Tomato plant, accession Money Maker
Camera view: tilt-top (135 deg); turntable rotation: 120 degrees
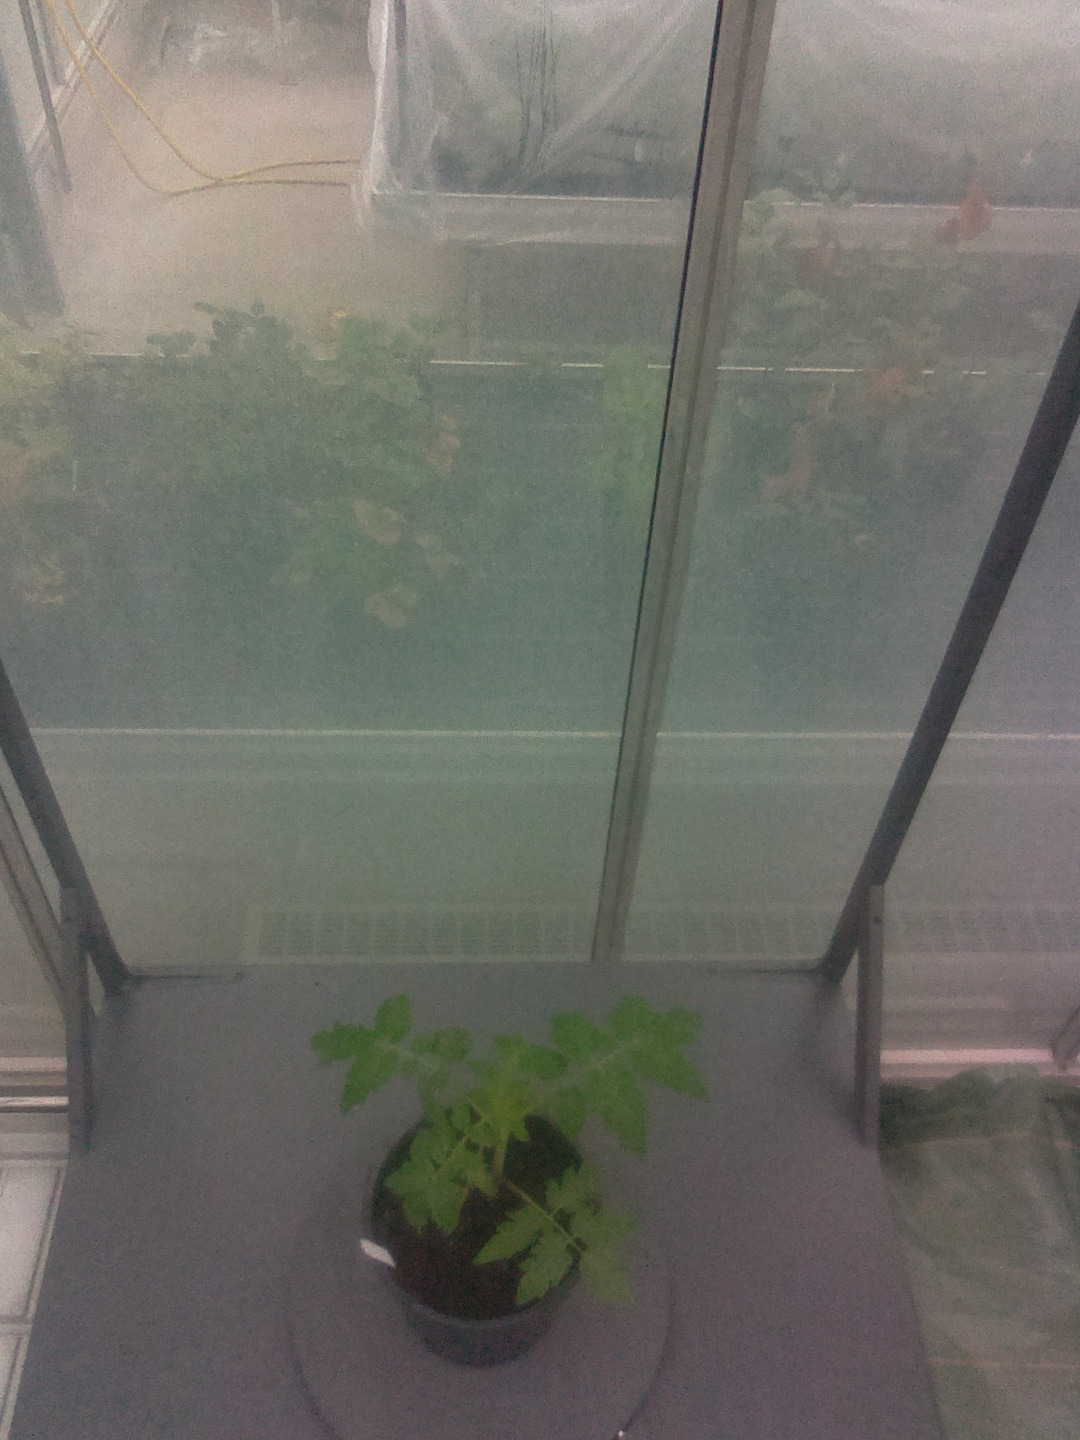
BBCH growth stage 13: 6 of true leaves visible